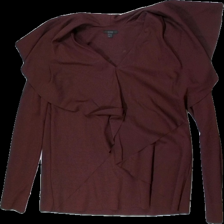
View: front
Type: Top
Category: Ladies
Brand: Cos
Colors: Red
Material: 55% Visc 45% Nylo
Cut: V-collar
Size: S
Season: All
Price range: 50-100
Recommended usage: Reuse